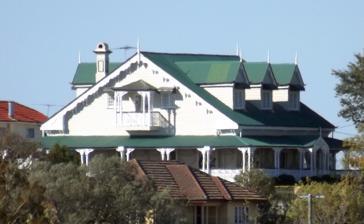
Building: Farrington House, Alderley
Country: Australia
Year built: 1882
Historic site in Queensland, Australia Farrington House Residence in 2015 Location 39 David Street, Alderley, Queensland , Australia Coordinates 27°25′22″S 153°00′21″E / 27.4227°S 153.0058°E / -27.4227; 153.0058 Design period 1870s–1890s (late 19th century) Built c. 1882 Built for Frederick Waters Wilson Queensland Heritage Register Official name Farrington House, Clifford House Type state heritage (built) Designated 21 October 1992 Reference no. 600046 Significant period 1880s (fabric & historical) Significant components views from, views to, stained glass window/s, residential accommodation – main house, attic Location of Farrington House in Queensland Show map of Queensland Farrington House, Alderley (Australia) Show map of Australia Farrington House is a heritage-listed detached house at 39 David Street, Alderley, Queensland , Australia. It was built c. 1882 . It is also known as Clifford House. It was added to the Queensland Heritage Register on 21 October 1992. History Farrington House in Alderley, 1932 Farrington House is a single storeyed timber building with attic which was apparently built in about 1882 for Frederick Waters Wilson. Wilson was a wealthy biscuit manufacturer and champion wedding cake designer. His company FW Wilson & Co, Steam Biscuit Manufacturers (est. 1874), was the first steam biscuit factory in the colony. Wilson utilised some of his 13 acres (5.3 ha) for farming. Apparently the property was rented from the mid 1890s till 1915 when David Henry Rhoades, a furniture manufacturer and retailer of Fortitude Valley , subdivided the estate so that the land was reduced to 2 acres (0.81 ha). Colonel Henry William Lee lived at Farrington House from 1917 to 1930. Lee, a schoolteacher, was a foundation member of the Queensland Teachers Union and was on the University of Queensland Senate from 1920 to 1923. His eldest daughter Iva Ada was the first woman resident at Women's College studying pharmacy. Farrington House provided a social venue for Lee's children, several of whom were married there. It was during the Lees' occupation that the house was converted from kerosene lighting to electricity and the telephone installed. Over the next two decades Farrington House changed owners frequently until purchased by the Baptist Union of Queensland. From 1948 to 1956 it was known as Clifford House, and used by the Baptists as a residence for the elderly. It subsequently became a rooming house and flats. Originally a detached kitchen and laundry were linked to the dwelling by a covered way, and beyond was a brick bathroom. The house has been substantially renovated during its life, and has been returned to its status as a private residence. Though little remains of the original garden and orchard, the well is still viable and the position provides 360° views of Brisbane from this prominent hill-top house. Recently two stained glass windows, signed by Messrs Ashwin and Falconer , Stained Glass Artists, 314 Pitt St Sydney New South Wales of c. 1882 were removed from the house. Description Farrington House is a single storeyed timber house with accommodation provided in the attic and underneath. The house is prominently sited on a hill top in Alderley, with expansive views of the surrounding areas. The building is almost square in plan, with verandahs on four sides, partially enclosed on the southern and western sides. The corrugated iron gabled roof is punctuated with three dormer windows each on the tapering northern and southern sides. The gable ends of the buildings feature narrow timber balconies, with hipped awnings , flanked by multi pane casement windows. Overhanging eaves and the decorative barge boards of the gables are supported on paired timber fretwork brackets . The single skinned external walls of the principal floor of the house are cross braced. Gable ends are clad with chamfered timber boards, and the underneath of the building is clad with tongue and grooved boarding. The south elevation of Farrington House houses the principal entrance which is via concrete stairs leading to a gabled section in the verandah awning, featuring a fretwork panel and with a finial. The verandah awning is supported on paired stop chamfered timber posts with mouldings, and fretwork brackets and infill panels between the paired posts. A cast iron balustrade, signed with John Grase Registered December 14, 1883 NO14.1, is surmounted by a bread loaf handrail . These same details are found on the gable balconies. The front door is half glazed with a leadlight panel incorporating the words Farrington House and Dulcius ex Asperis. French doors flank this and are also found leading from all other rooms opening onto the verandah. Internally, the house is arranged around a central hallway which extends from the front door to a rear door, and is composed of an entrance section separated from the stair section by a plaster arch lined with cedar moulding. The half turn cedar stair, has turned newel and balusters and arrives in a central open balustraded well on the attic floor. Generally the interior walls are of beaded board to the ground floor and tongue and groove on the floor above; the floors are timber board and joinery of stained cedar. Ceilings on the ground floor are generally plaster, whilst those above are beaded board. To the west of the central hallway are the formal dining and drawing rooms, separated by a four leaf folding cedar doorway, with six panelled doors. A dark grey marble chimney piece, denoting the former dining room, features early encaustic tiles and cast iron fireplace. These rooms and the hallway are distinguished from others in the house by high skirtings boards and more elaborate cornices . Heritage listing Farrington House was listed on the Queensland Heritage Register on 21 October 1992 having satisfied the following criteria. The place is important in demonstrating the evolution or pattern of Queensland's history. Farrington House demonstrates the growth of the Alderley area, and typifies the evolution of many large Queensland homes, through family home, rental property and refuge uses. The place is important because of its aesthetic significance. The building is of importance for its architectural quality, as a picturesque version of a late nineteenth century Queensland house, which remains intact in form. The house, situated on a prominent site in Alderley, is a local landmark. References